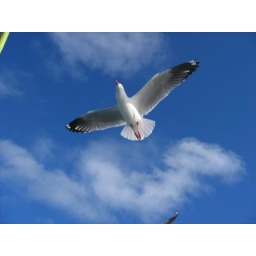
Pretty bird flying over us